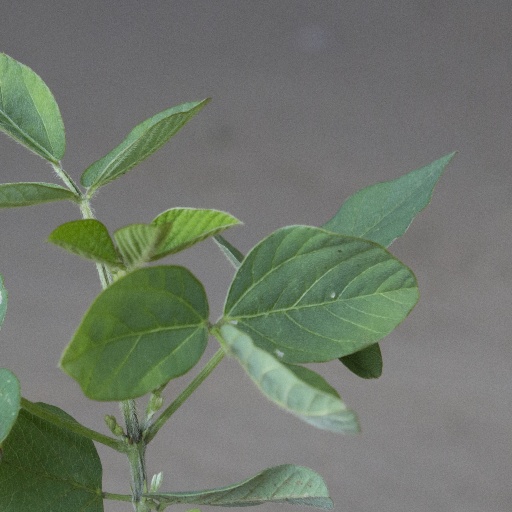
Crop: soybean